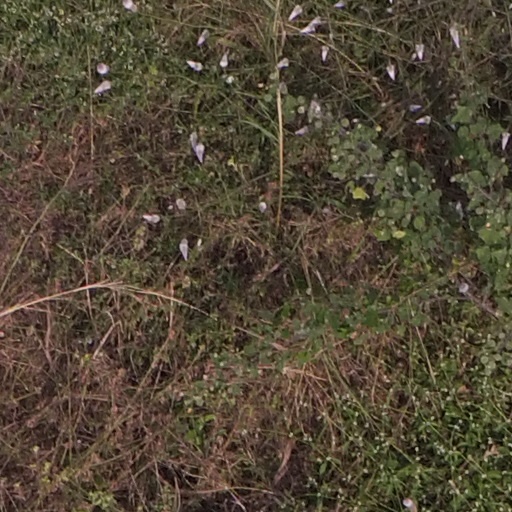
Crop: maize; corn